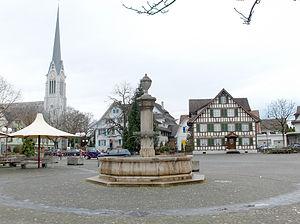
Amriswil est une commune suisse du canton de Thurgovie. Par sa population, elle est la quatrième ville du canton après Frauenfeld, Kreuzlingen et Arbon et la plus grande commune du district d'Arbon.